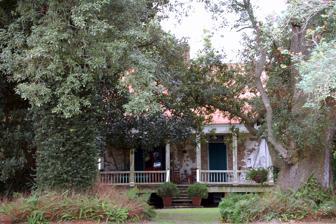
Building: Desire Plantation House
Country: United States of America
Year built: 1835
Historic house in Louisiana, United States United States historic place Desire Plantation U.S. National Register of Historic Places Show map of Louisiana Show map of the United States Nearest city Vacherie, Louisiana Coordinates 29°56′39″N 90°41′32″W / 29.94417°N 90.69222°W / 29.94417; -90.69222 Built 1835 Architectural style French Creole NRHP reference No. 86001054 Added to NRHP 15 May 1986 Desire plantation , also known as Alcidesire , is an historic Perique tobacco plantation built circa 1835, and located in Vacherie, Louisiana , St. James Parish . The plantation house was listed on the National Register of Historic Places in 1986. History Desire LeBlanc was born in 1831, the son of Dominique LeBlanc and Perosine Bourgeois. He married Aglaé Bourgeois in 1854 and had a daughter, Alcidie LeBlanc, in the same year. In April 1885, Alcidie married Louis S. Webre, who bought the Bellevue (Belleview) Plantation located on Bayou Grosse Tete in Iberville Parish . They had a son, Joseph M. Webre, in 1888. See also National Register of Historic Places listings in St. James Parish, Louisiana List of plantations in Louisiana References